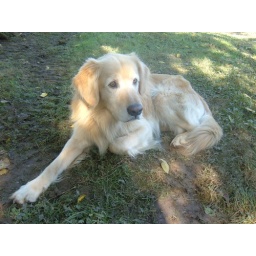
Scout (my golden leb)layin in the grass watchin us clean up from the flood in 05.